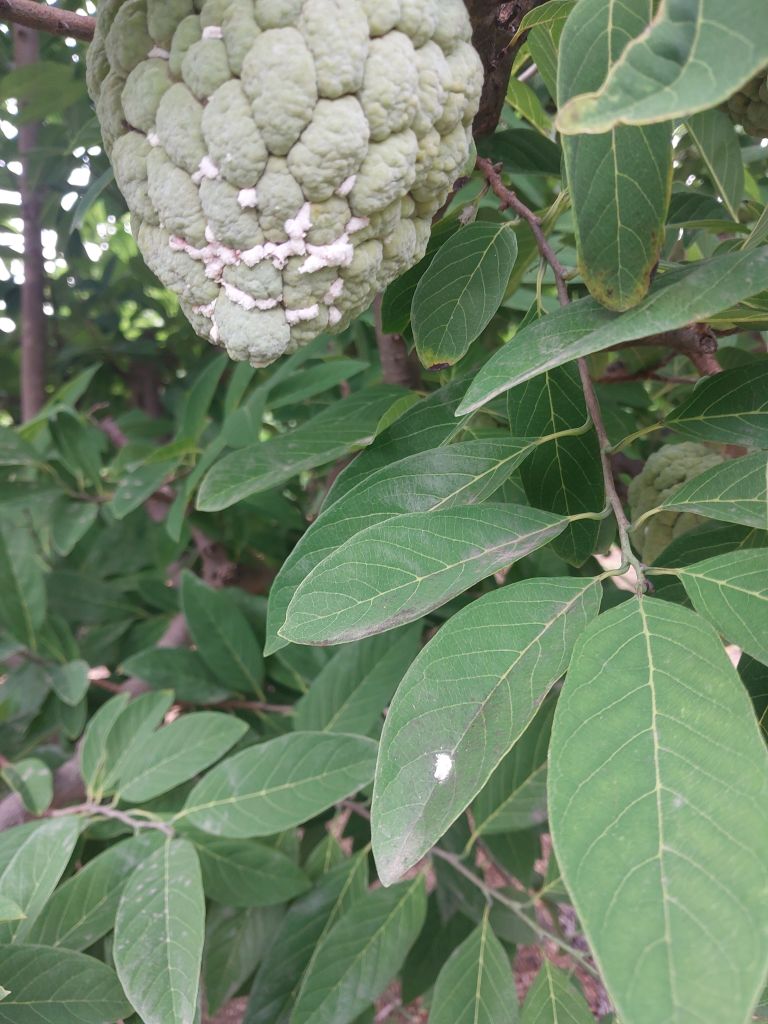
Disease label: Mealy Bug